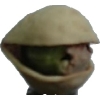
Label: pistachio